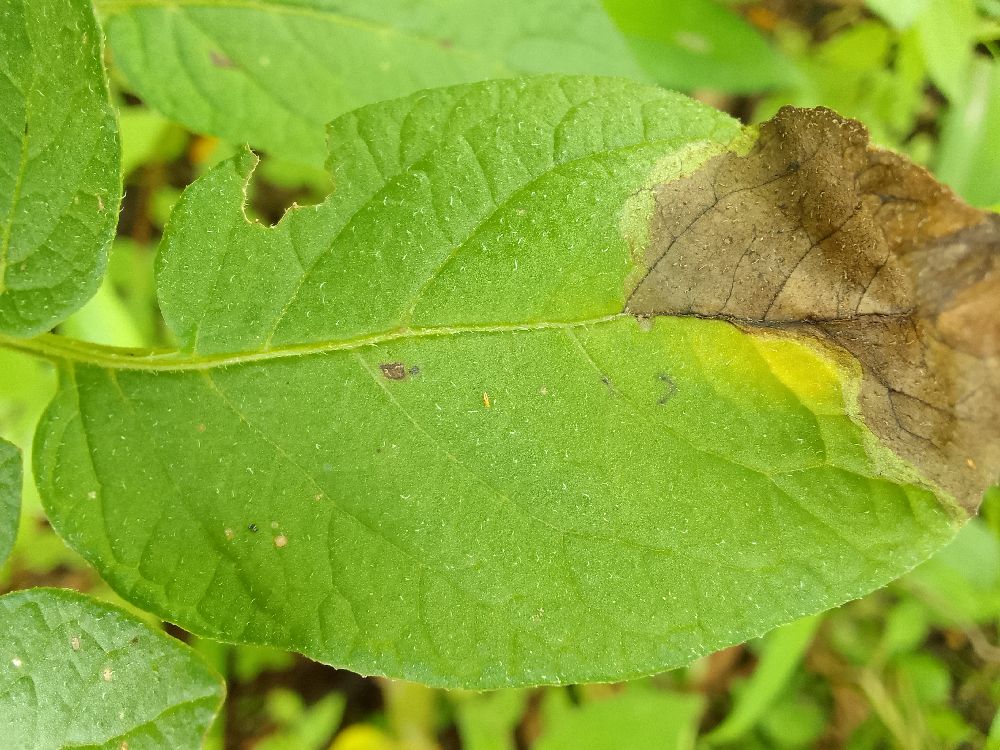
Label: Late blight